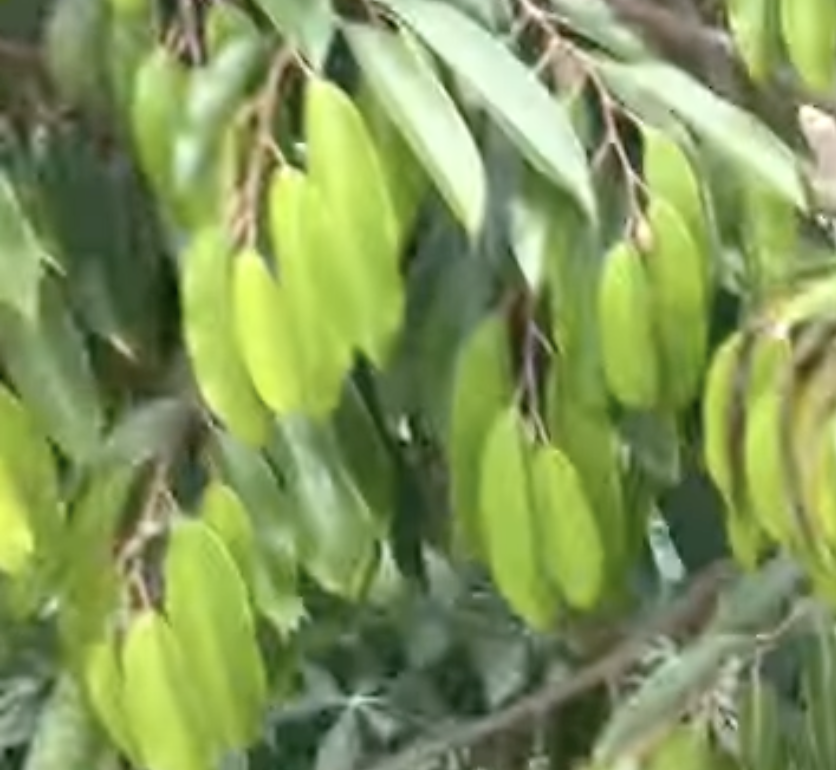
Label: yellow_leaf